Svein Gjedrem

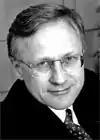
Svein Gjerdrem

Svein Ingvar Gjedrem (born 25 January 1950 in Finnøy) is a Norwegian economist and former Governor of the Central Bank of Norway.